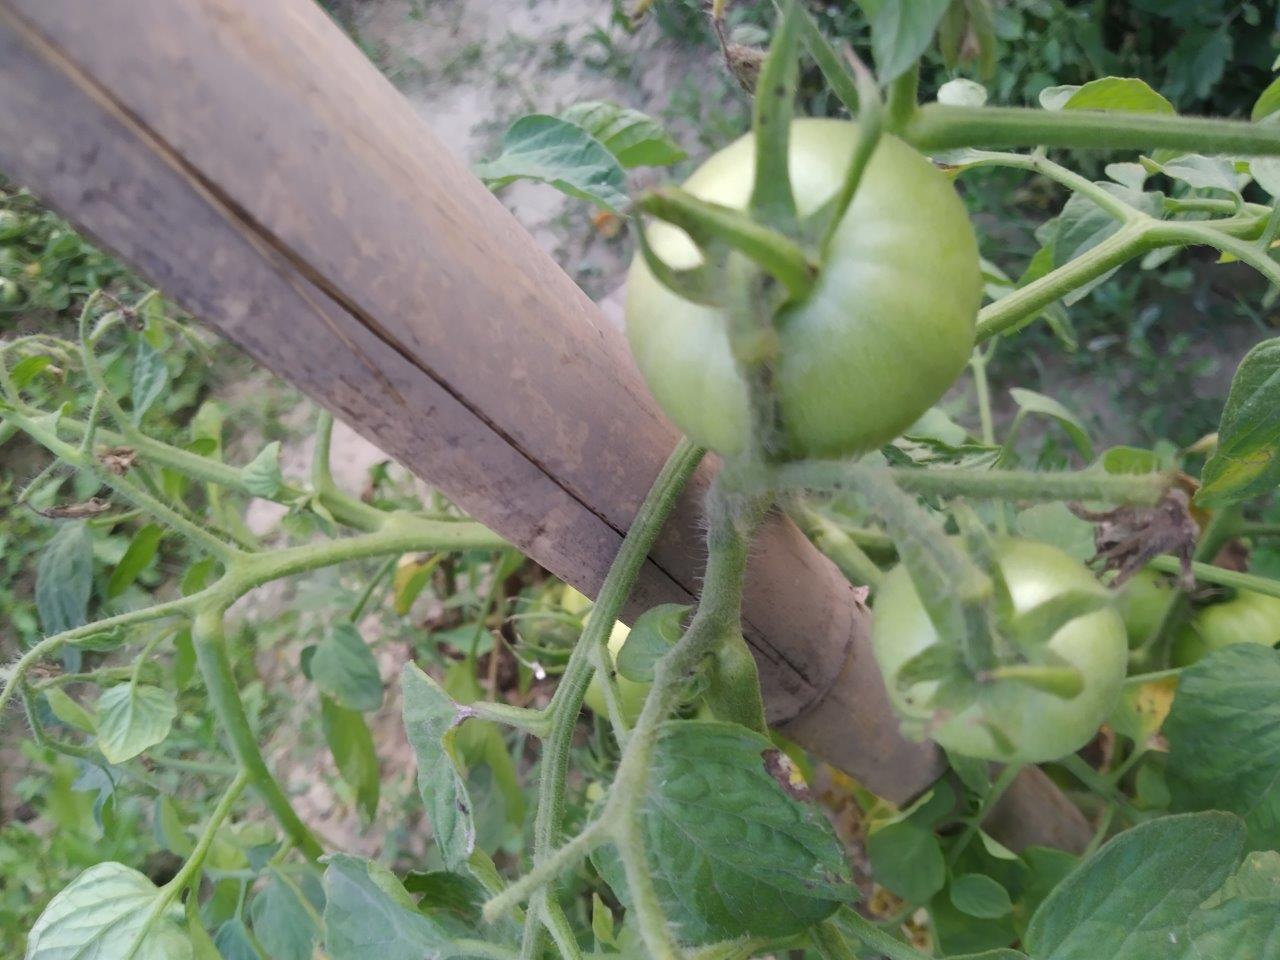
Maturity: Immature